186th Airlift Squadron

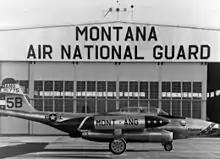
Northrop F-89C Scorpion 51-5775, about 1957

The wartime 404th Fighter Squadron was redesignated as the 186th Fighter Squadron, and was allotted to the Montana National Guard, on 24 May 1946. It was organized at Gore Field, Great Falls, Montana and was extended federal recognition on 27 June 1947. The squadron was equipped with F-51D Mustangs and was allotted to the Fourth Air Force, Continental Air Command by the National Guard Bureau.